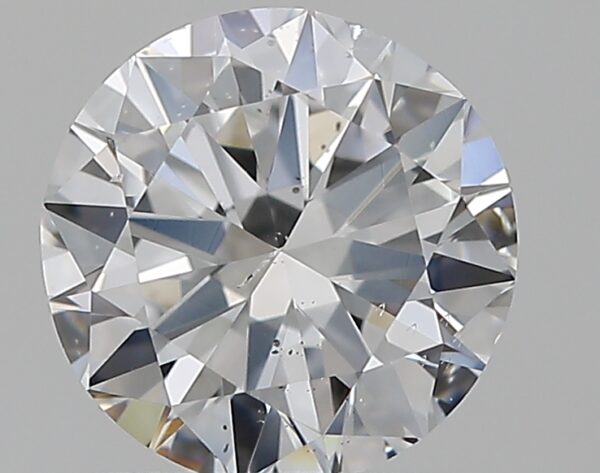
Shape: round
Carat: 0.9
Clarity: SI1
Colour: D
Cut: VG
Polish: EX
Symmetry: VG
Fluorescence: F
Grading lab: GIA
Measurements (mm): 6.1 x 6.15 x 3.74